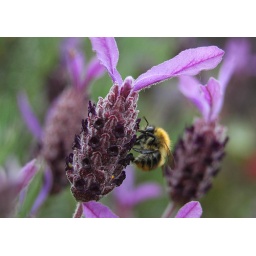
26th May 2007. My favourite flower in the garden, the lavender. I love the colour, and the constant furry visitors!